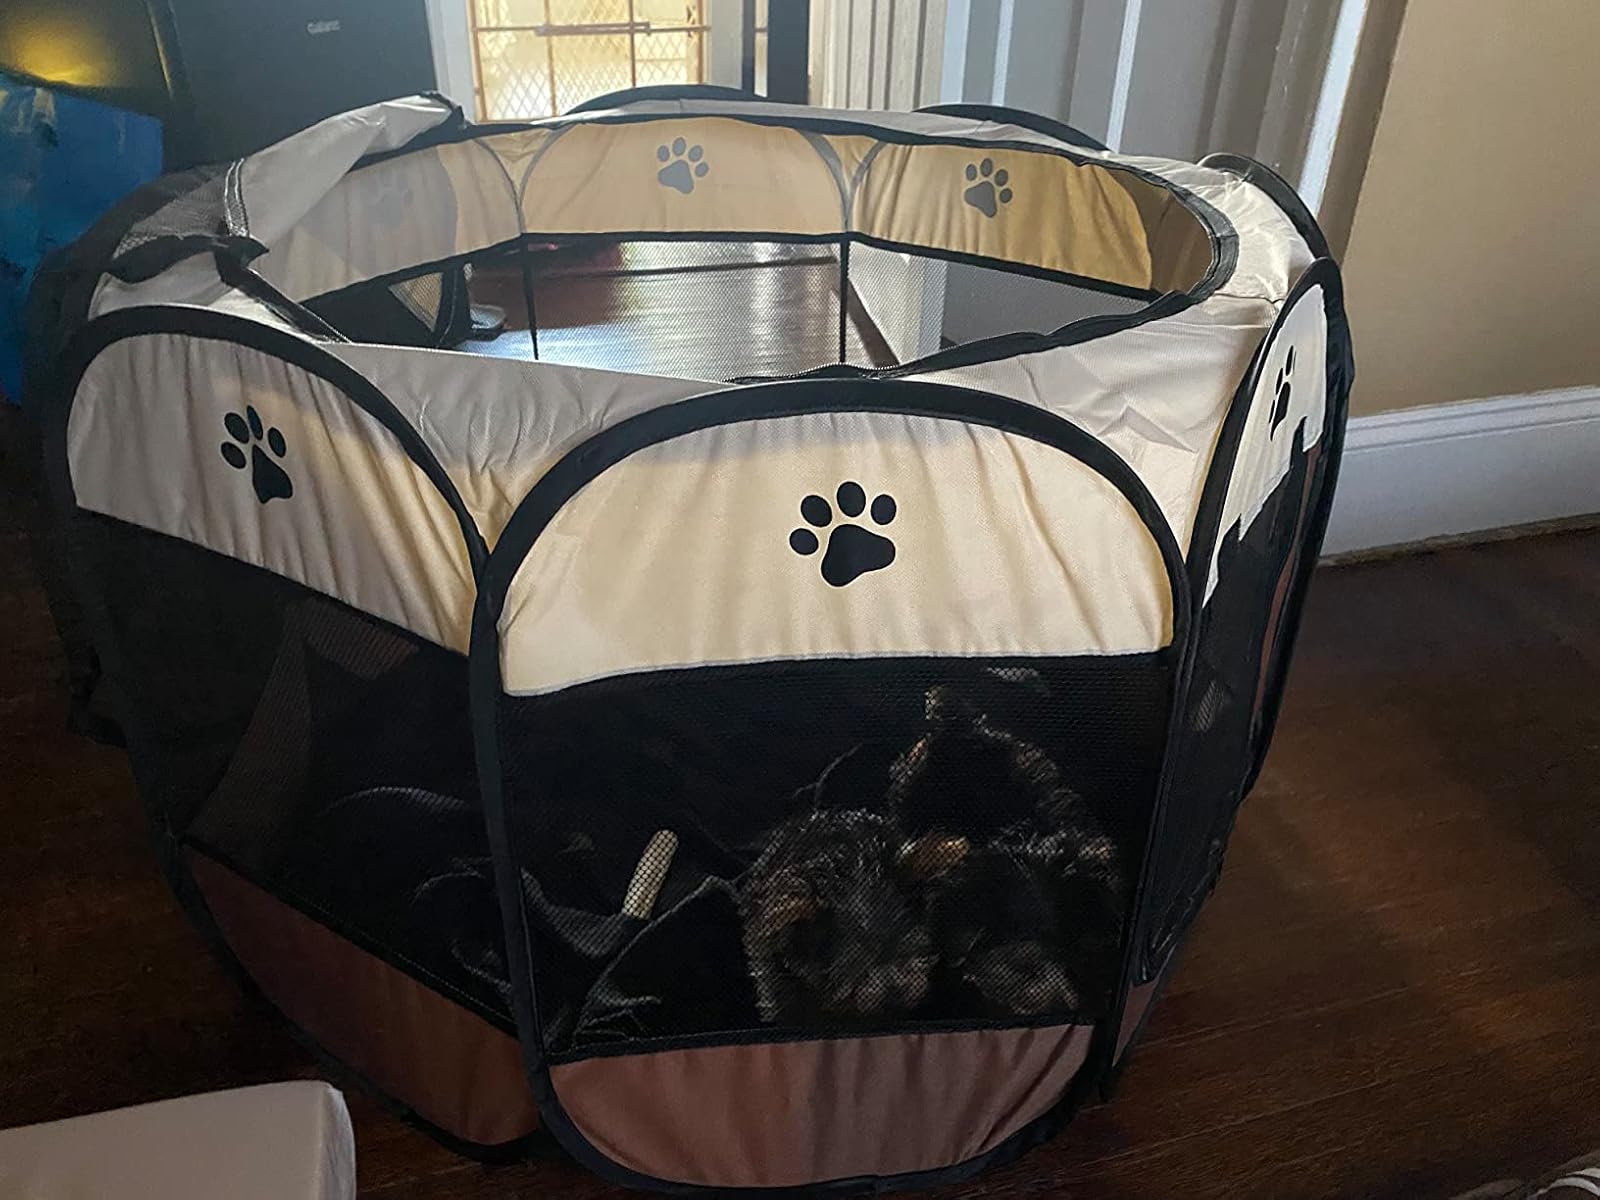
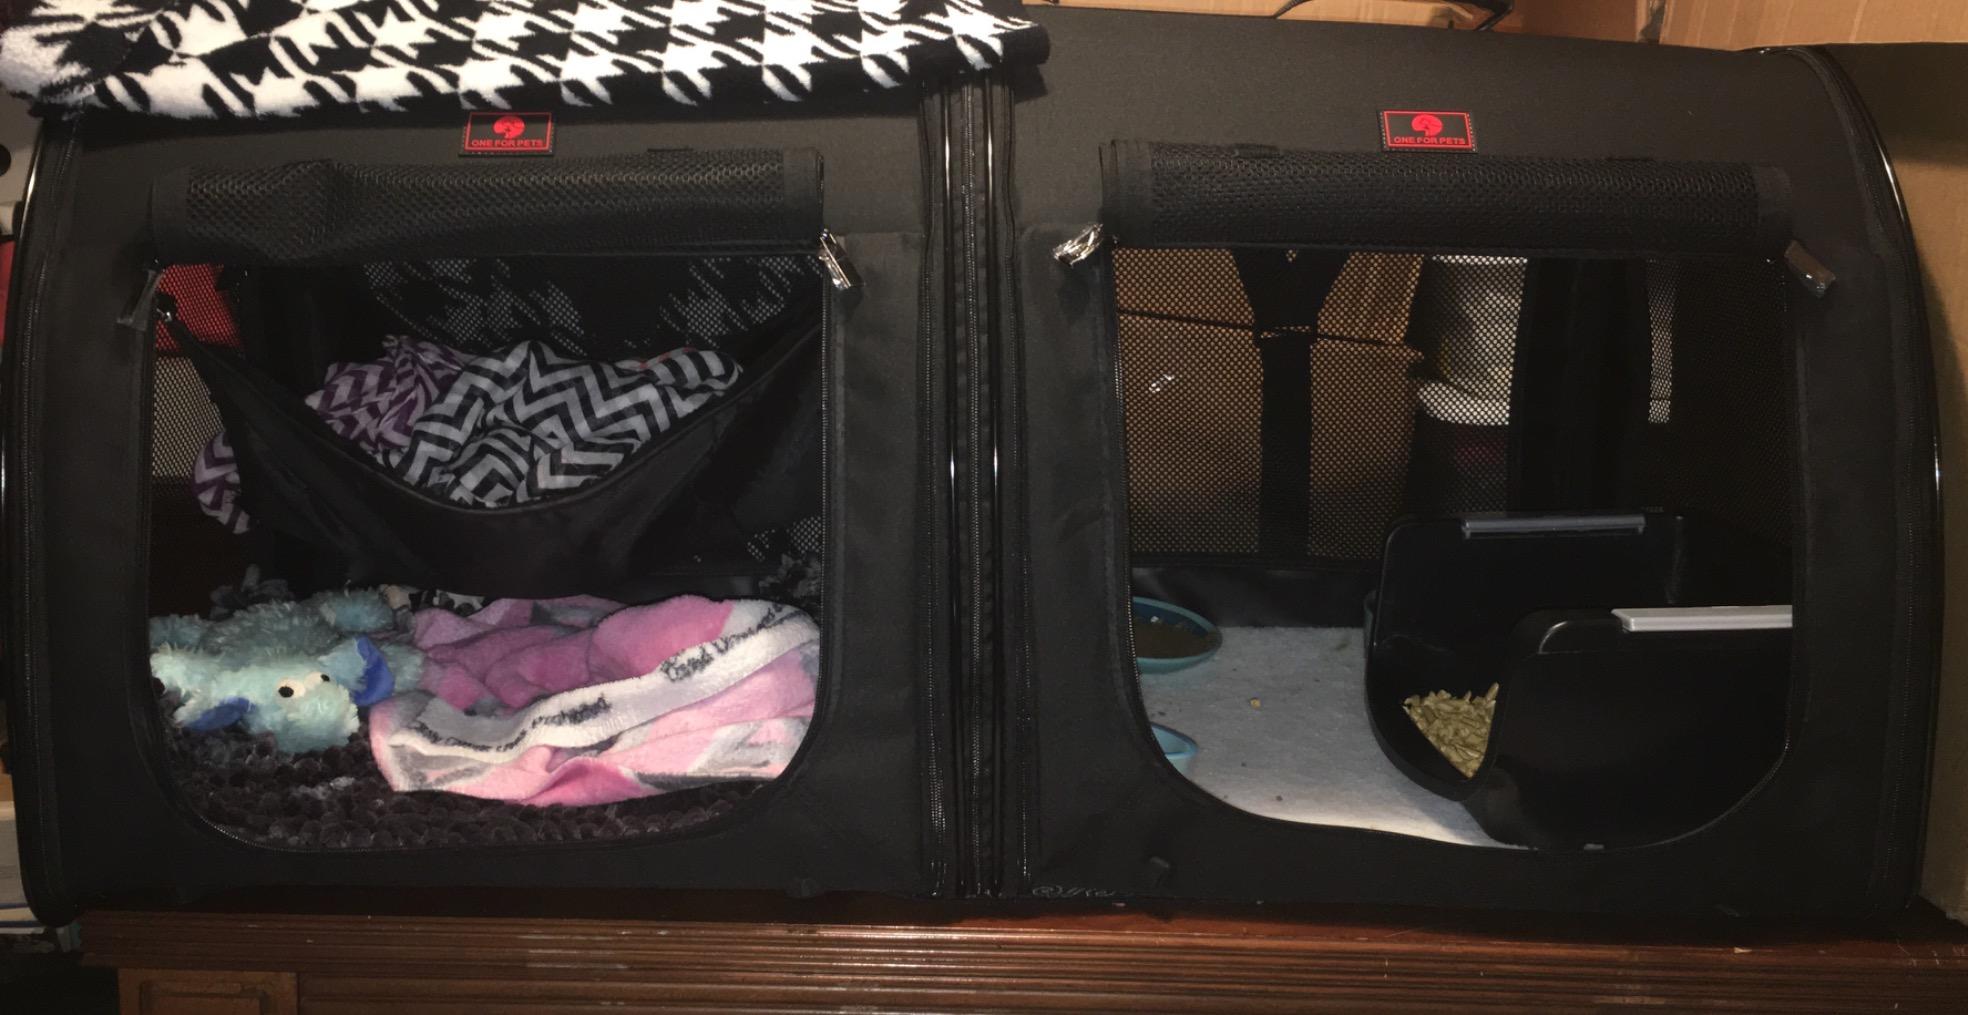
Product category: items_kennel
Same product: no